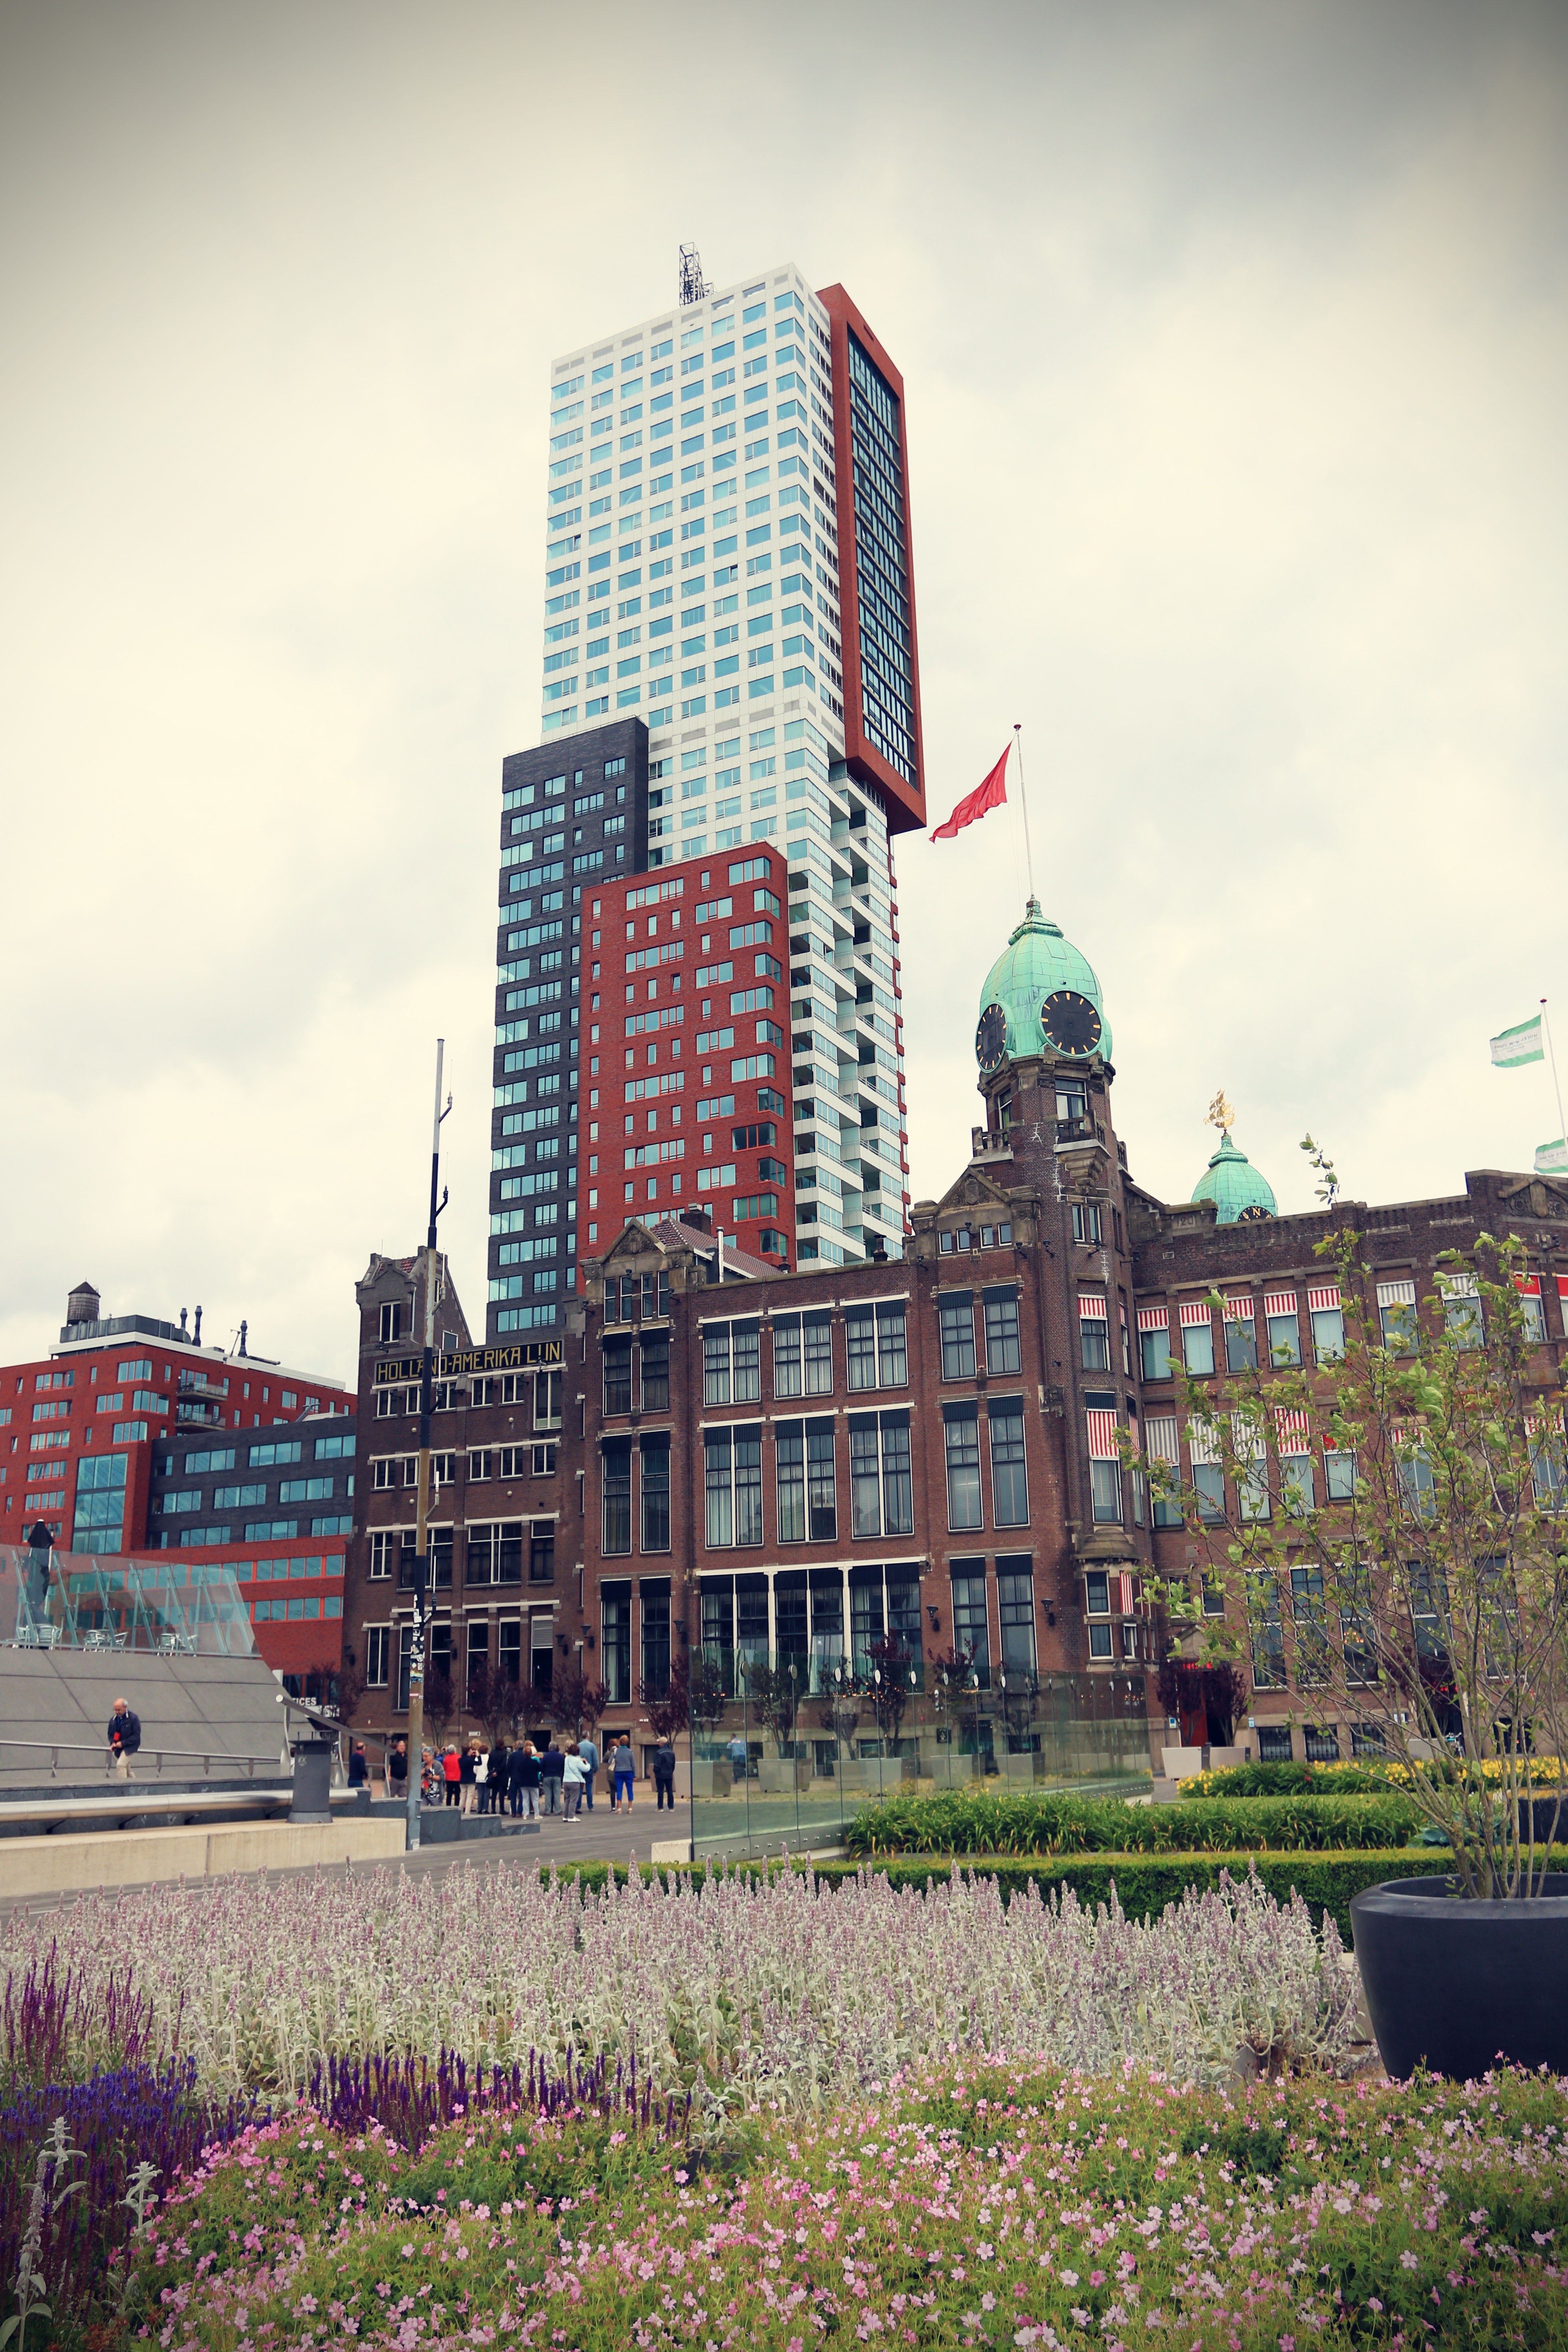
urban area, city, metropolitan area, building, skyscraper, architecture, landmark, human settlement, daytime, tower block, downtown, metropolis, town, cityscape, sky, condominium, tower, skyline, tree, waterway, mixed use, neighbourhood, real estate, residential area, street, house, commercial building, plant, road, apartment, facade, tourism